Antonio López de Santa Anna

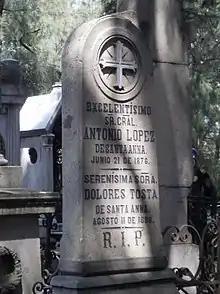
Grave of Santa Anna and his second wife, Sra. Dolores Tosta de Santa Anna

Santa Anna married twice, both times to wealthy young women. At neither wedding ceremony did he appear, legally empowering his future father-in-law to serve as a proxy at his first wedding and a friend at his second. One assessment of the two marriages is that they were arranged marriages of convenience, bringing considerable wealth to Santa Anna and that his lack of attendance at the ceremonies "appears to confirm that he was purely interested in the financial aspect o[f] the alliance."